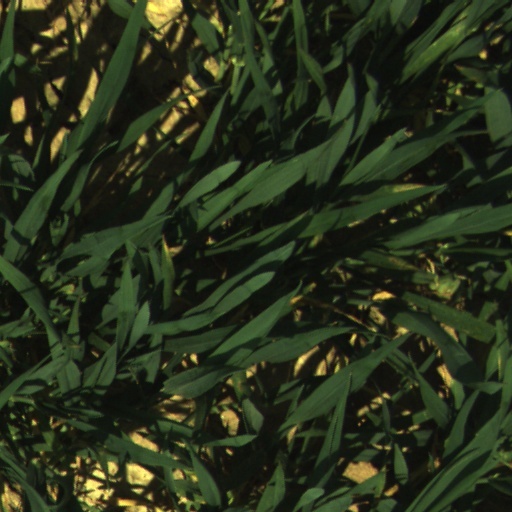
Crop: wheat